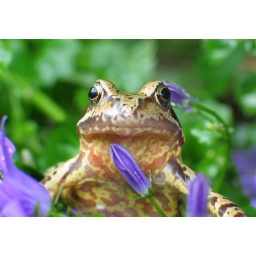
a frog in a vibrant green plant